Raimon de las Salas

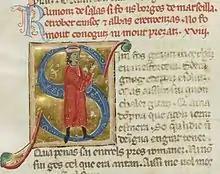
"Raimonz de salas si fo us borges de marseilla e trober cansos e albas. . ." "Raimon de Salas was a burger of Marseille and he composed love songs and dawn songs. . ."

Raimon de (las) Salas or la Sala was a Provençal troubadour probably of the 1220s/1230s. His short "vida" survives. He left behind four or five poems, but he must have composed more, since he is "vida" records his composition of "cansos", "albas", and "retroensas". Along with Ferrari da Ferrara, he is the only troubadour known to have tried his hand at the "retroensa".